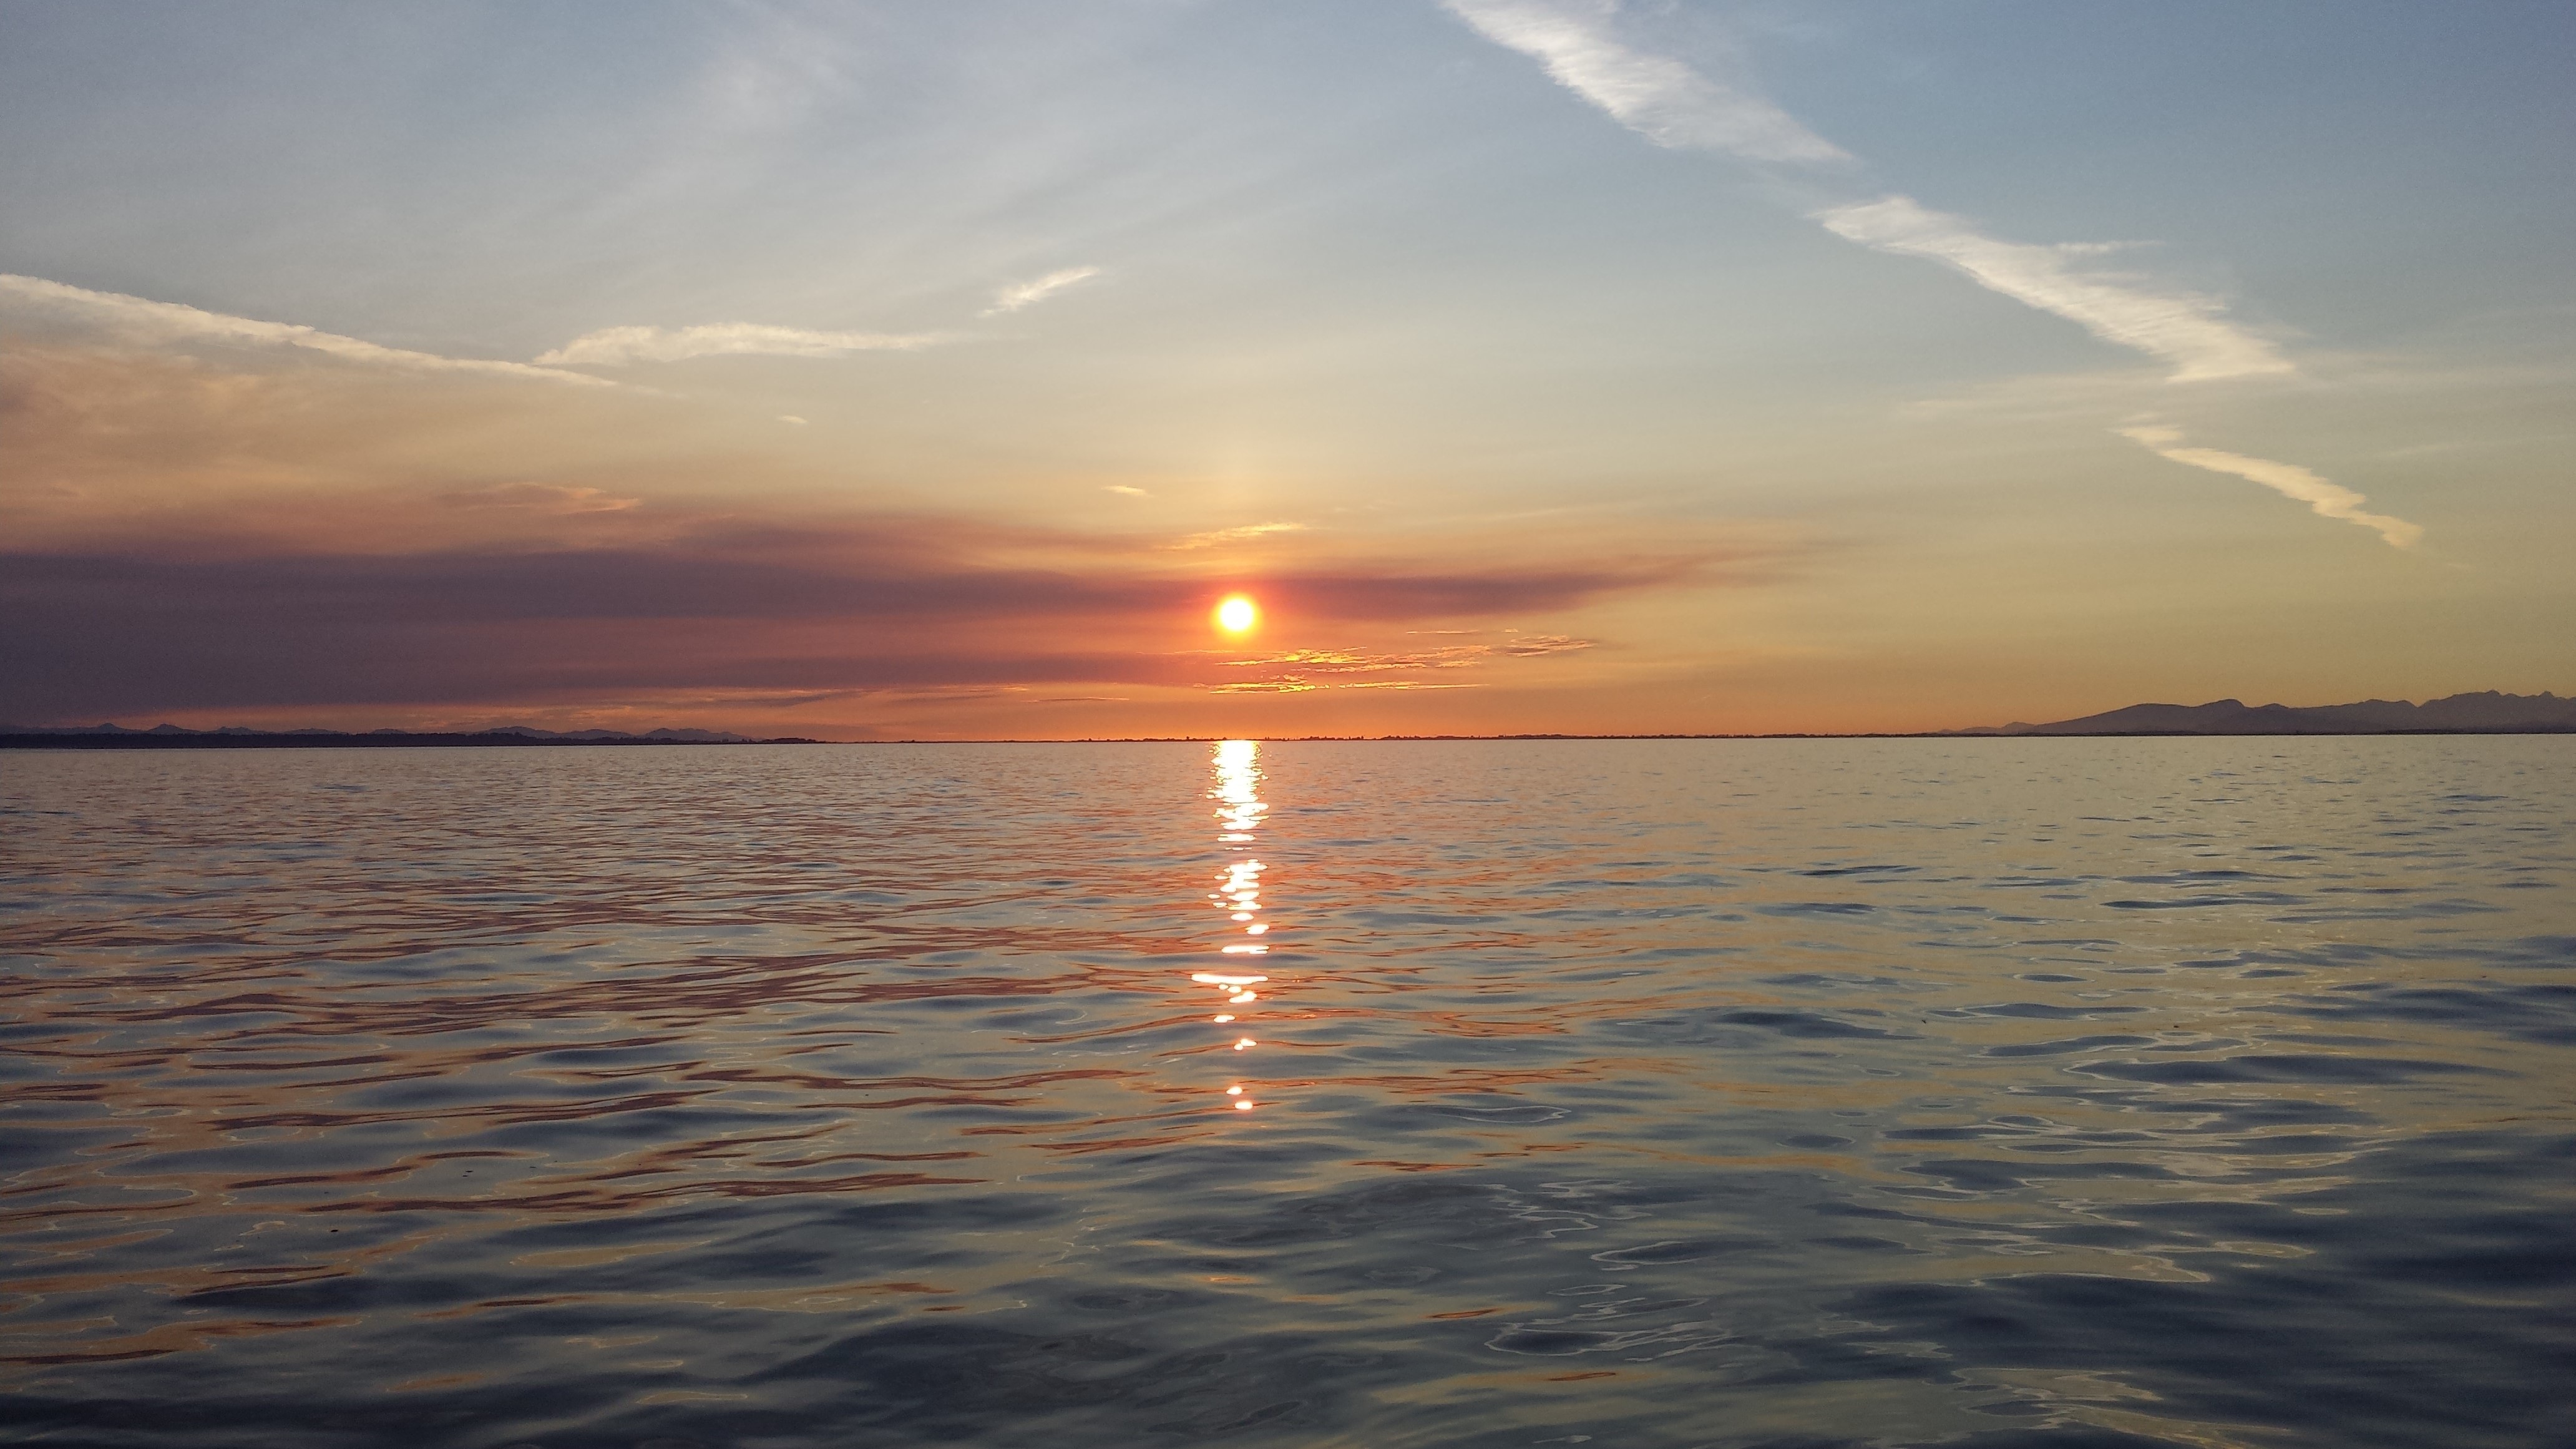
beach, sea, coast, water, ocean, horizon, cloud, sky, sun, sunrise, sunset, sunlight, morning, shore, lake, dawn, summer, dusk, evening, reflection, afterglow